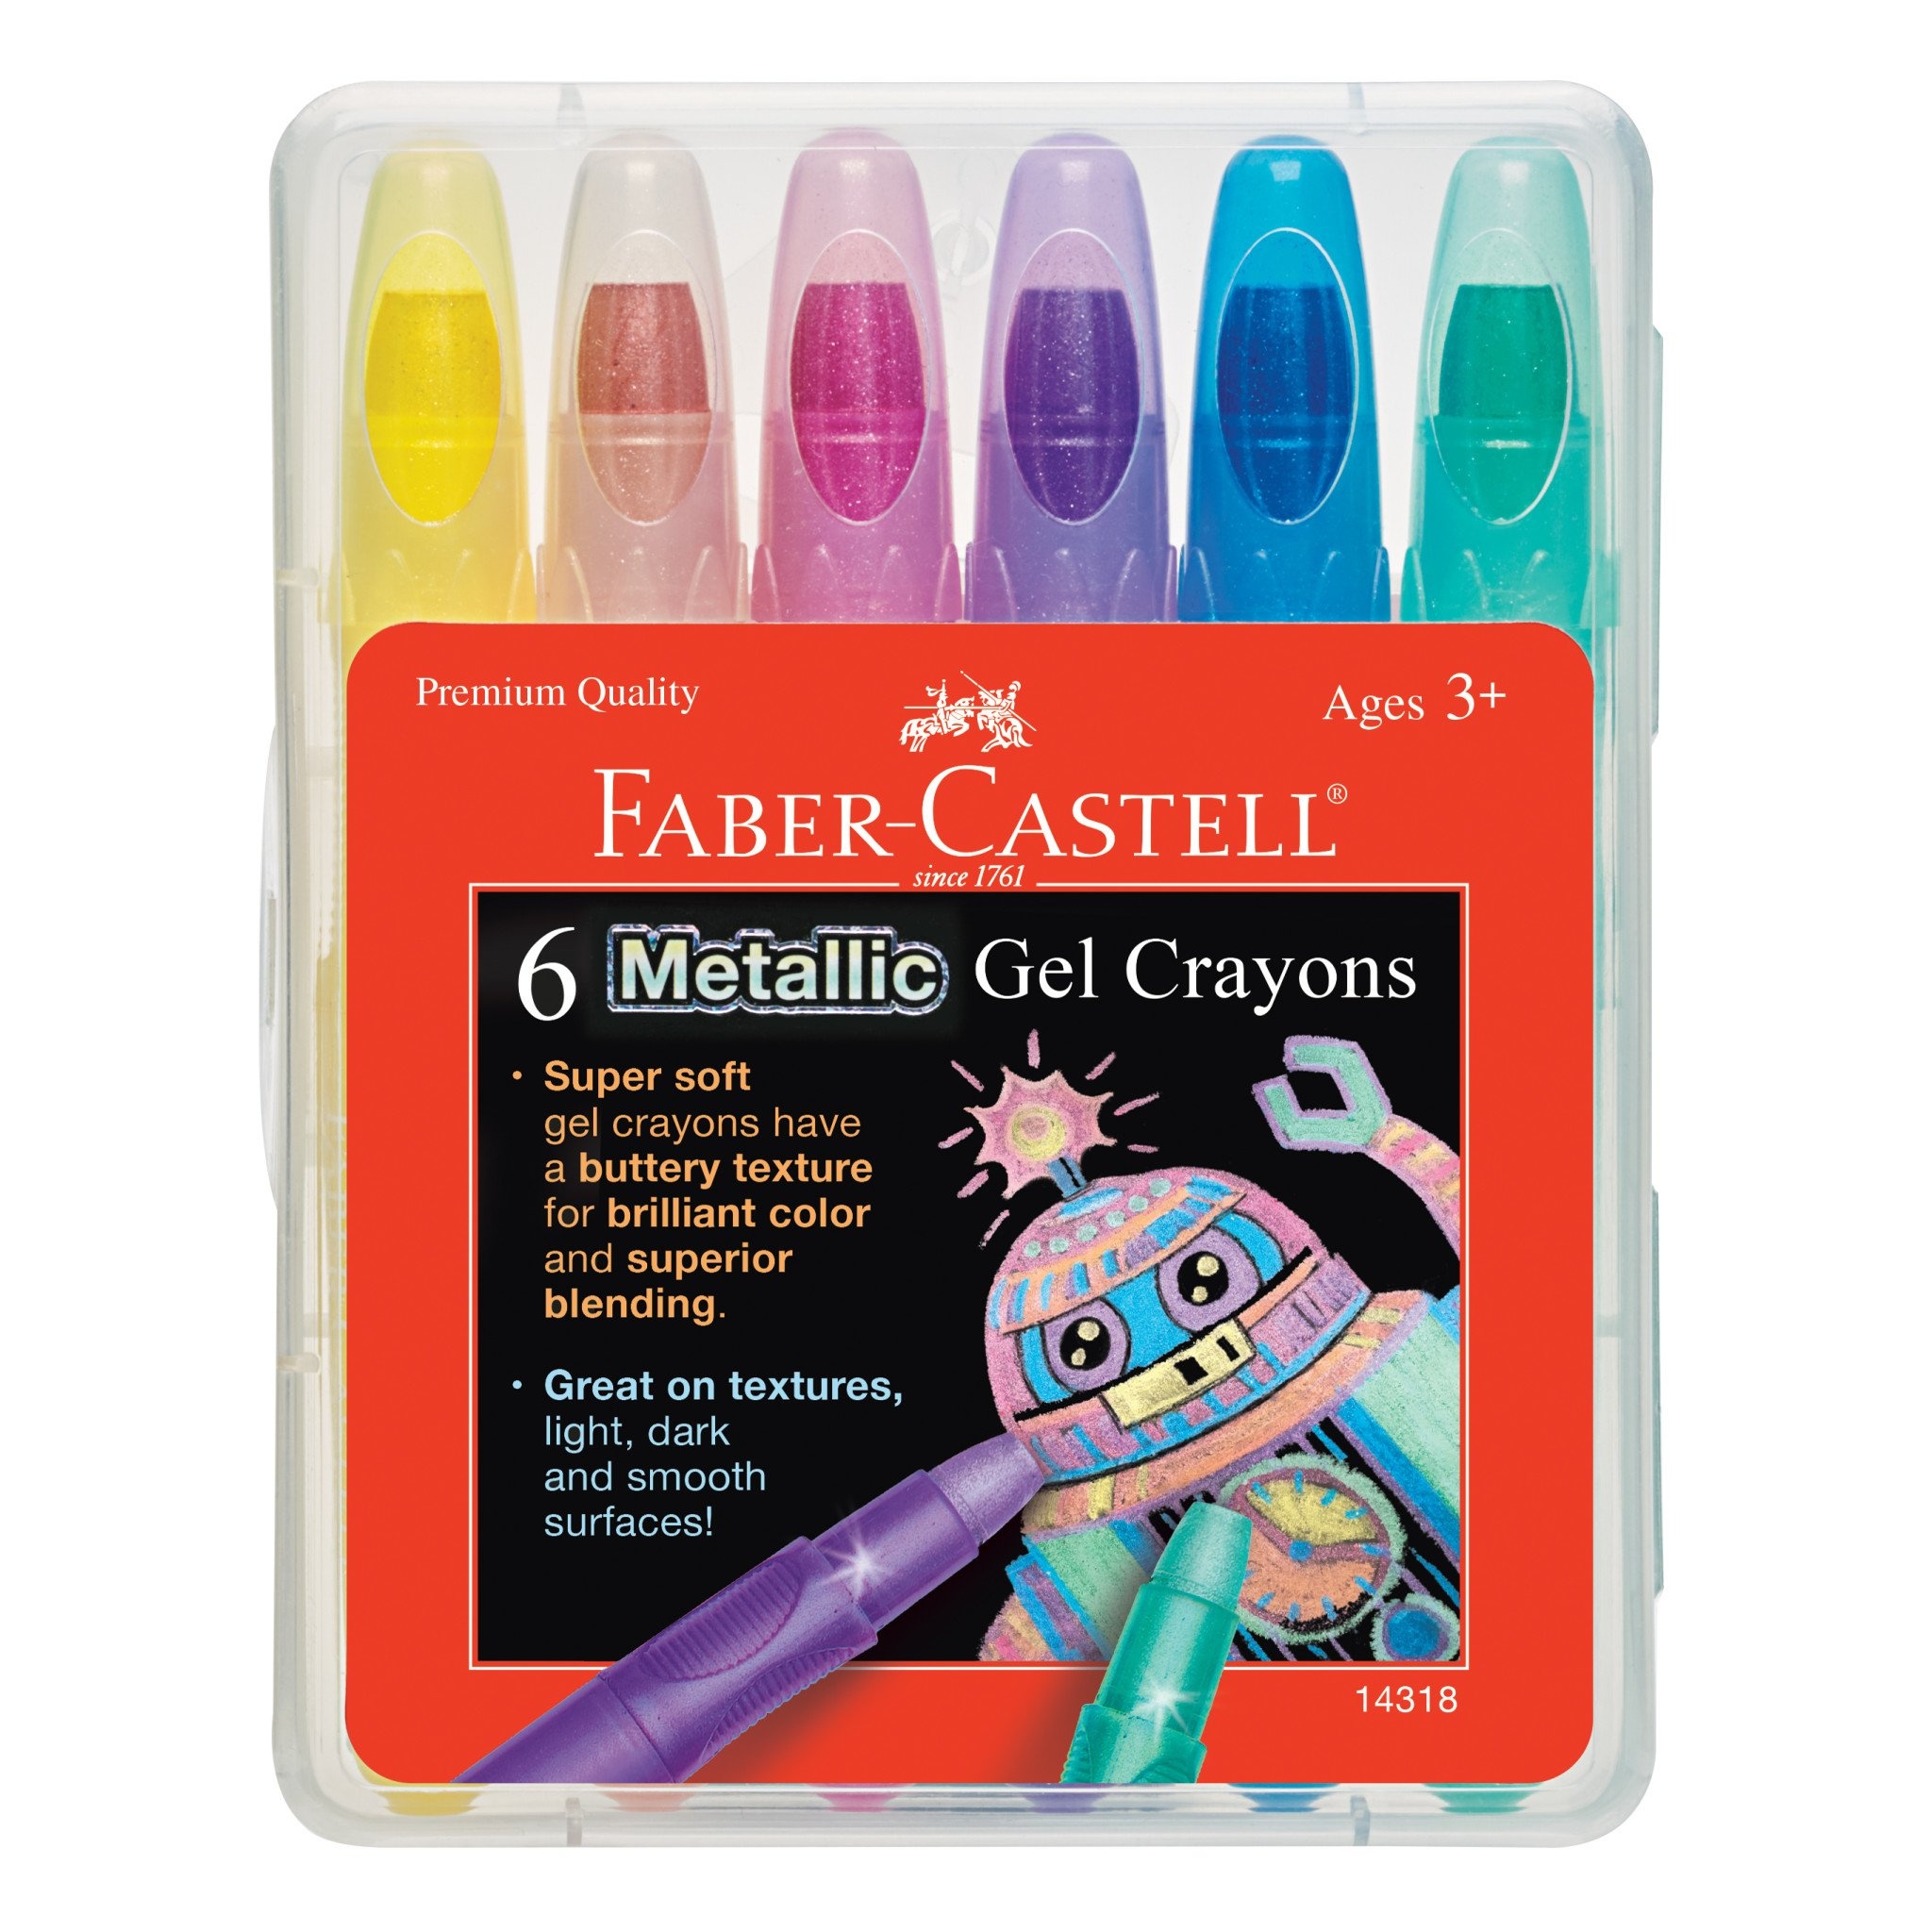
Metallic Gel Crayons In Storage Case
These crayons are different than any crayon you may have experienced. The 6 metallic colors shine on most surfaces and can enhance any of your child's masterpieces. Great on textured surfaces like wood, watercolor paper and canvas and glides effortlessly on smooth surfaces like paper and chipboard. Crayons are easy to blend and smudge. They have a shimmering effect when used on black and white surfaces. May stain clothing and some surfaces. Please protect your work area. Ages: 3 + Contents Include: 6 Metallic Gel Crayons: Yellow, Orange, Pink, Purple, Blue and Green plus a Tips and Techniques Book in a sturdy storage case
Brand: CREATIVITY FOR KIDS
Category: Office Supplies > Office Instruments > Writing & Drawing Instruments > Crayons > Gel Crayons